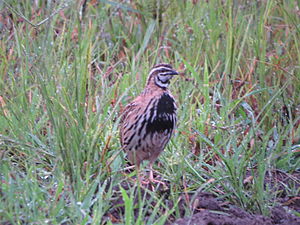
Regnvagtel / Eksterne henvisninger
Regnvagtel han
Regnvagtel er en vagtelart, som findes i Sydasien, nærmere bestemt Indien og Pakistan. Hannen har et sort bryst, mens hunnen er brunplettet cremefarvet, og dermed er hun svær at skelne fra den almindelige vagtel og den japanske vagtel. Dog har arten et andet kald, og dermed kan den skelnes fra de andre to nævnte vagtelarter.